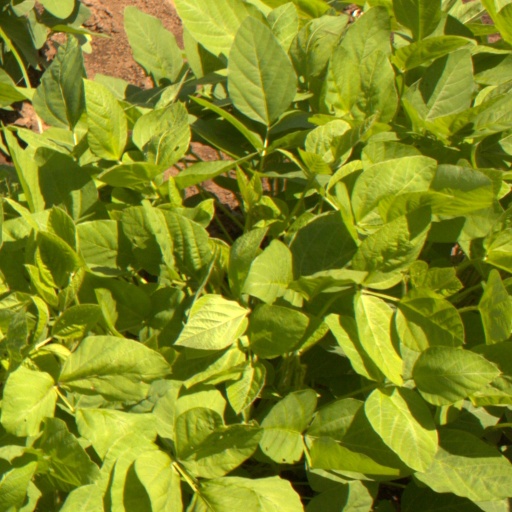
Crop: soybean